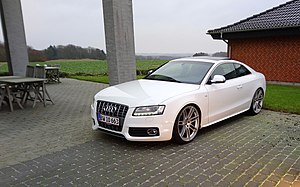
Audi S5
Audi S5 4.2L V8 FSI MT Quattro Coupé
Audi S5 4.2L V8 FSI MT Quattro Coupé
Audi S5 4.2L V8 FSI MT Quattro Coupé årgang 2008. Audi RS4 20"" fælge."
Audi S5 4.2 V8 FSI Quattro Coupé er en Audi-model, som er topmodellen lige under Audi RS5 i Audi A5-serien og en del af Audi S-modellerne. Nyprisen var cirka 1.200.000, - danske kroner inkl moms og afgift.